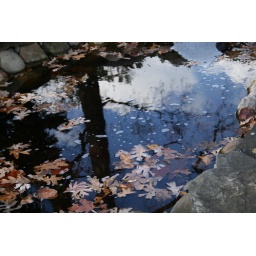
sky in the water